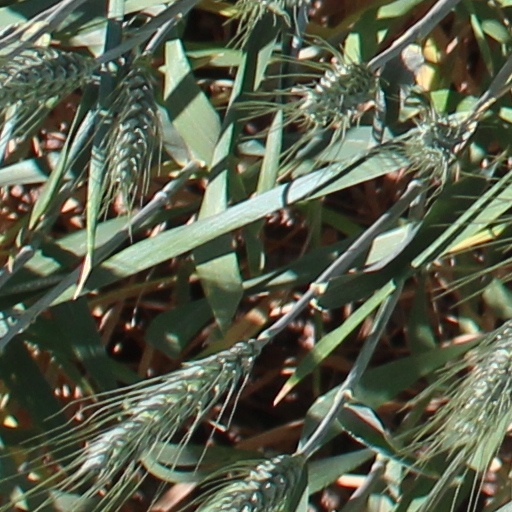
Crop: wheat